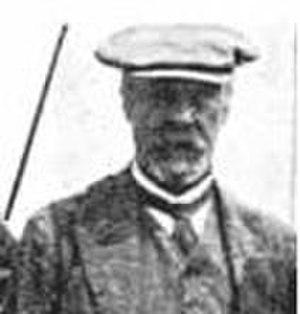
Gerard Jakob de Geer est un géologue suédois, né le 2 octobre 1858 à Stockholm et mort le 23 juillet 1943.